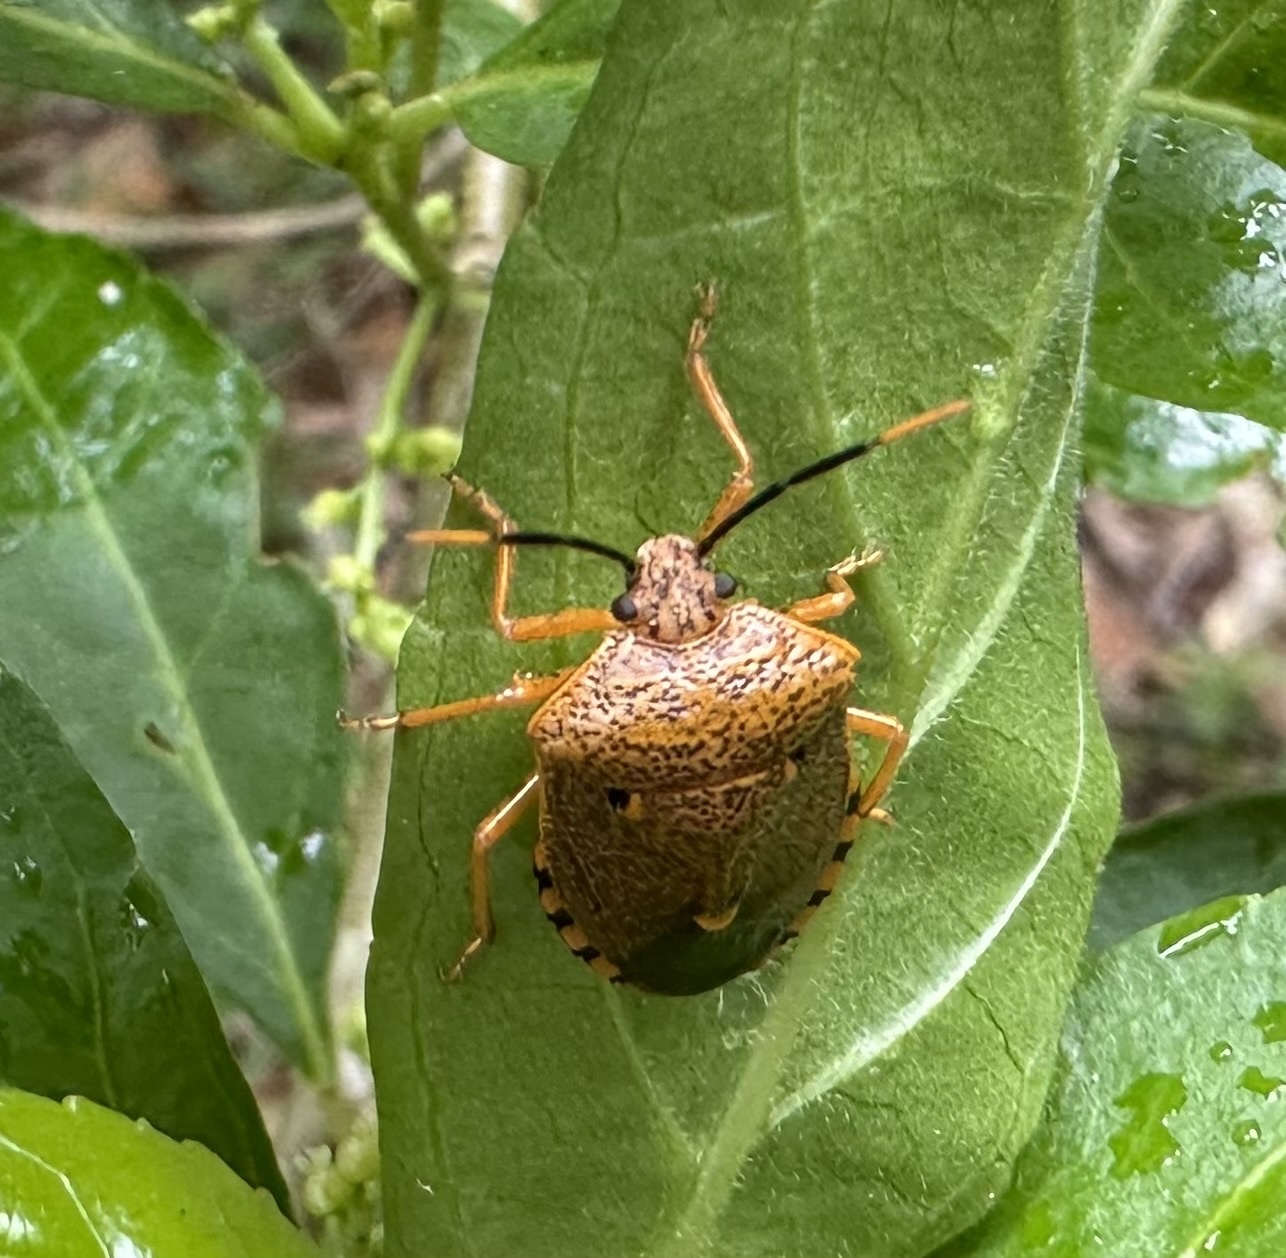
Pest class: stink_bug